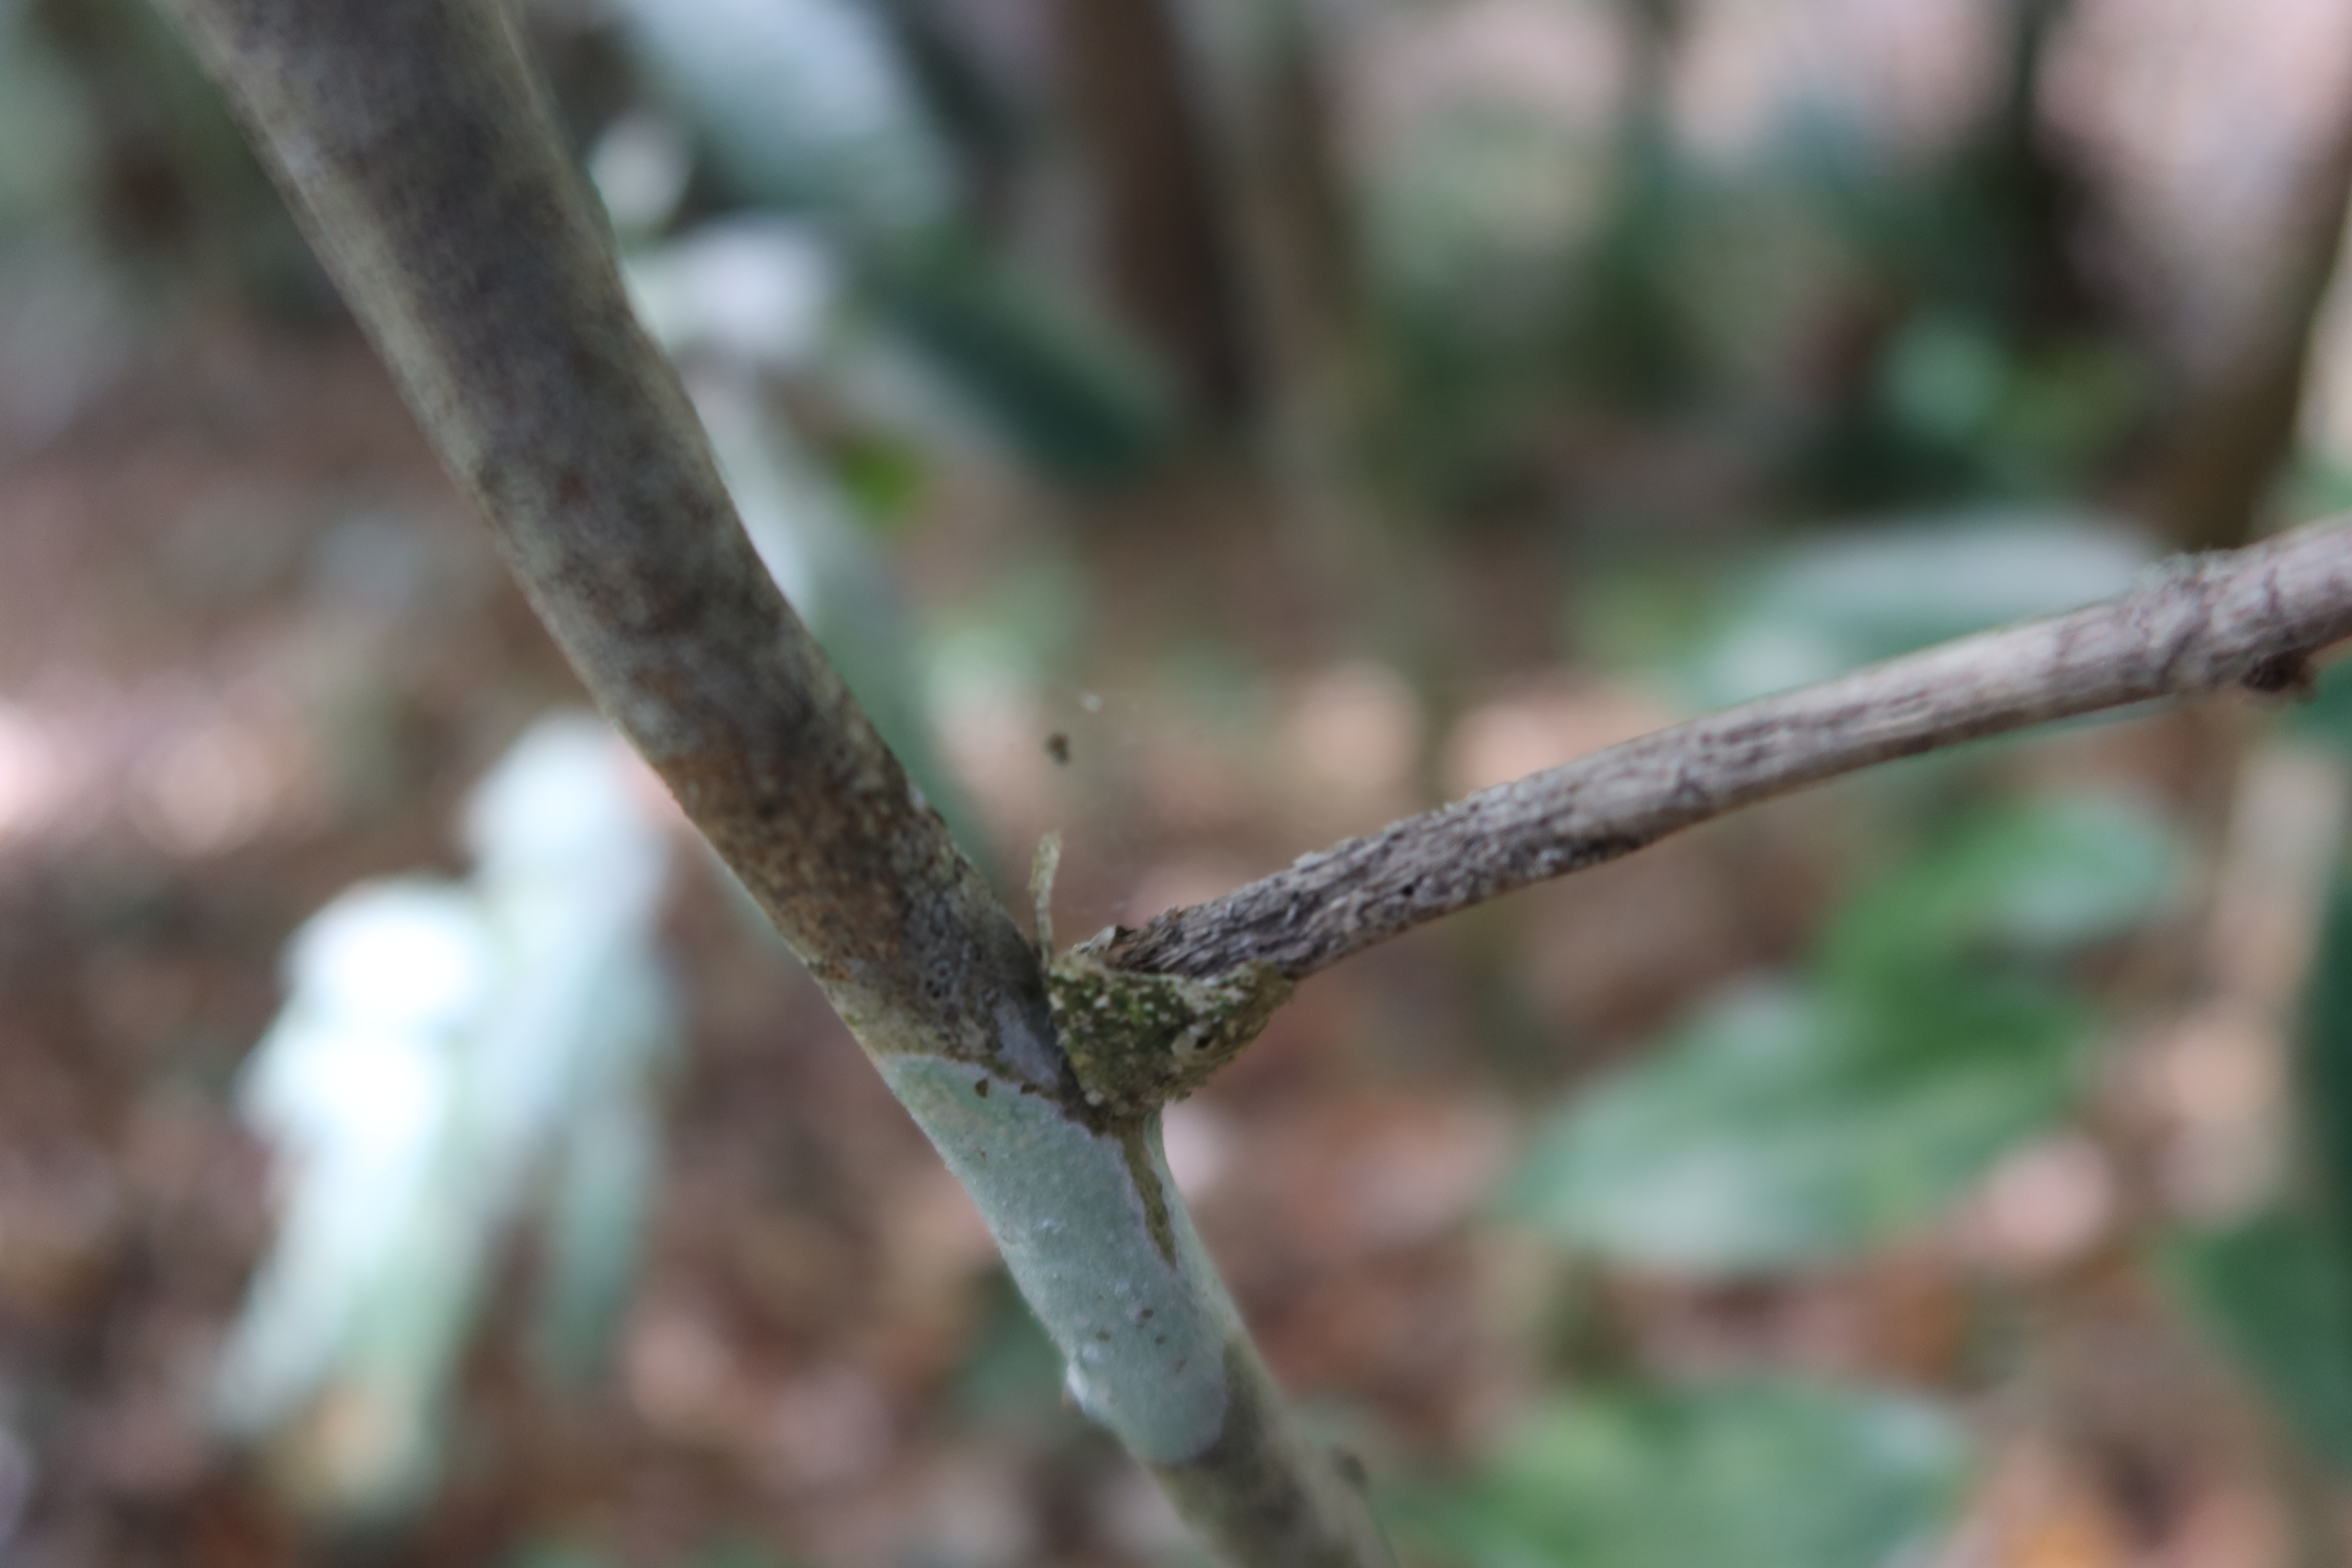
Label: Spiders